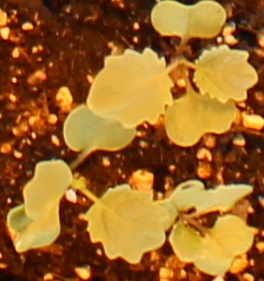
Label: Canola